Familia Caritatis

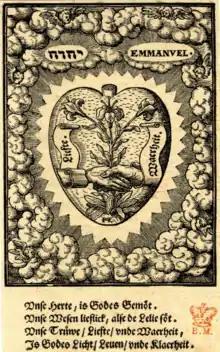
Engraving by Johann Ladenspelder which is linked to "Correction and exhortation out of heartie loue", a book by Nicholis

The Familia Caritatis, also known as the Familists, was a mystical religious sect founded in the sixteenth century by Henry Nicholis, also known as Niclaes. "Familia Caritatis" translates from Latin into "Family of Love", and in other languages, "Hus der Lieften", "Huis der Liefde" and "Haus der Liebe".